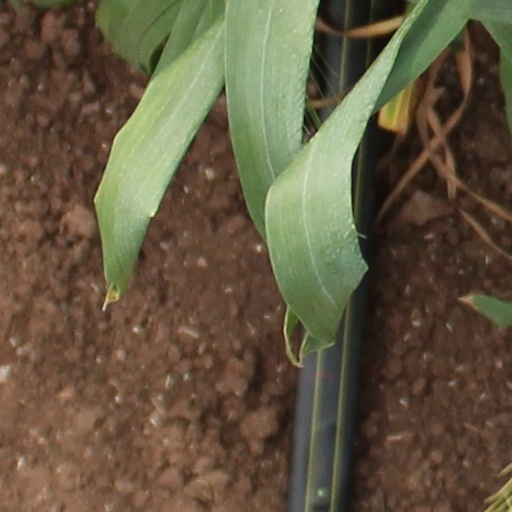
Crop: wheat